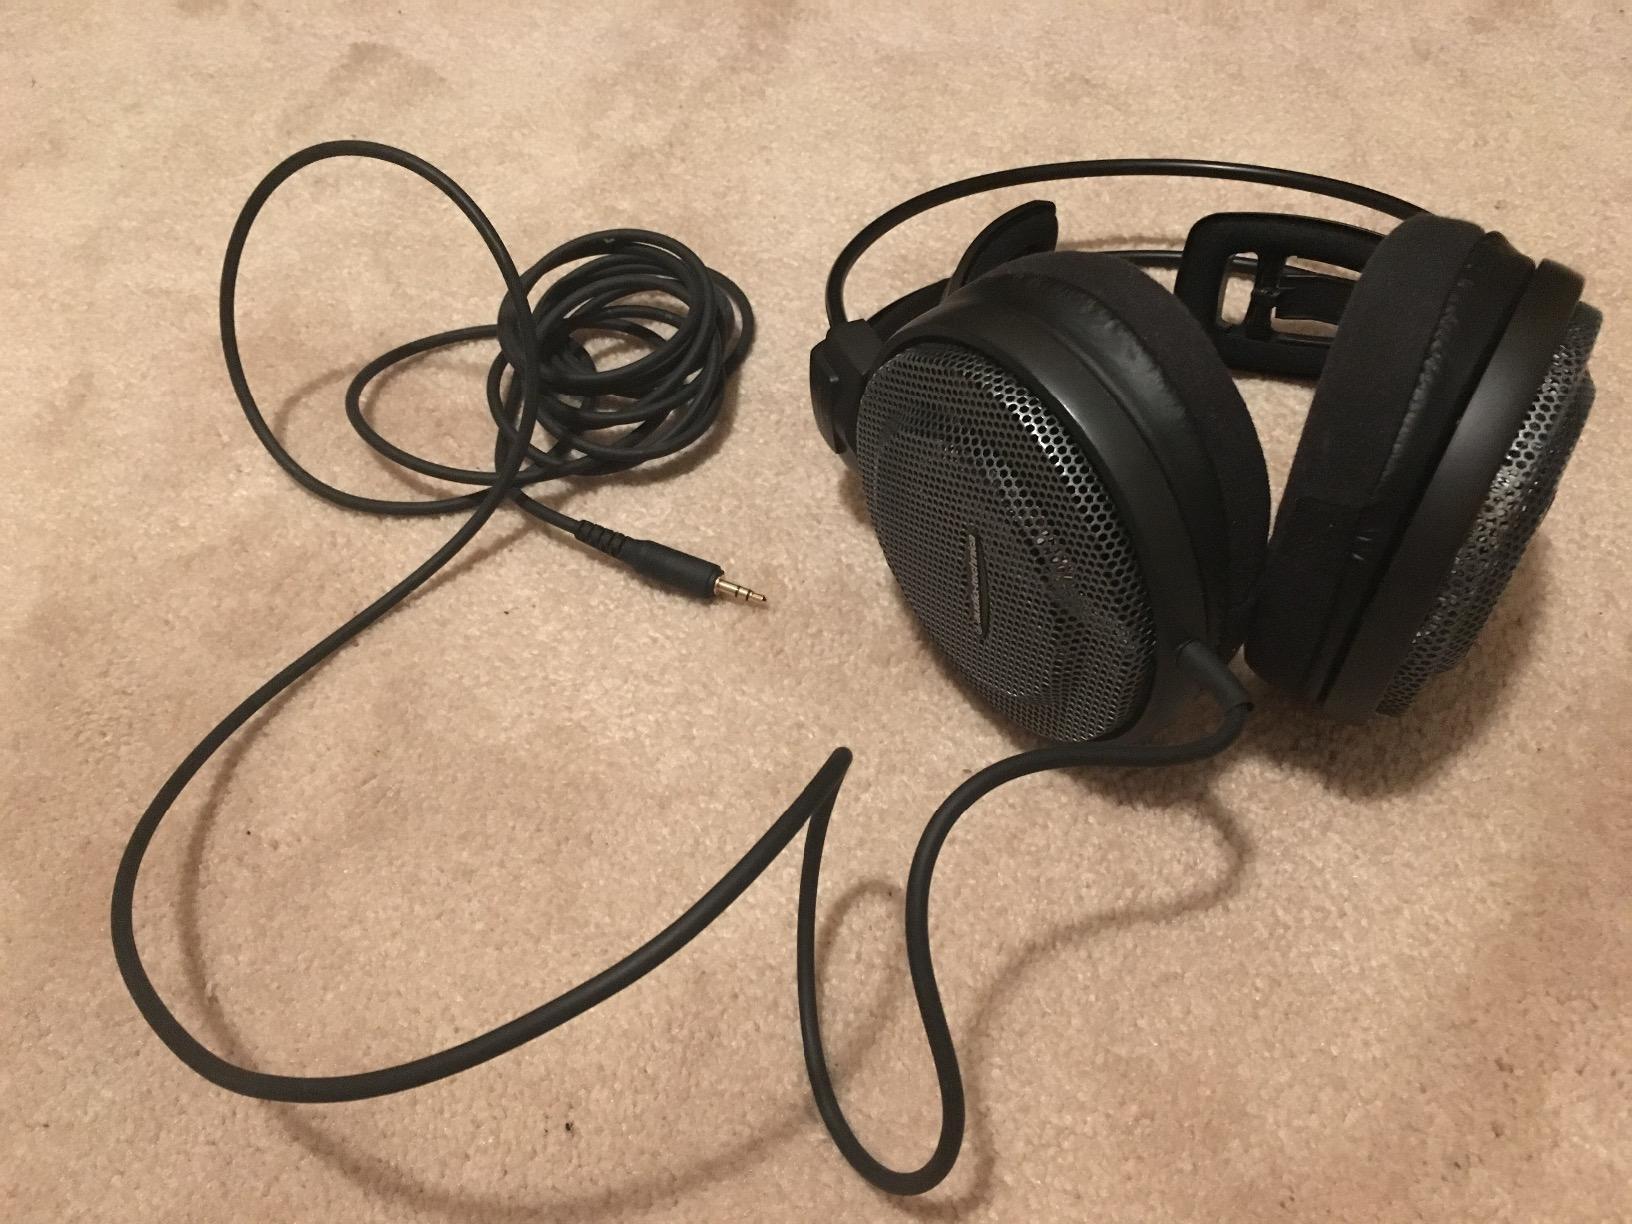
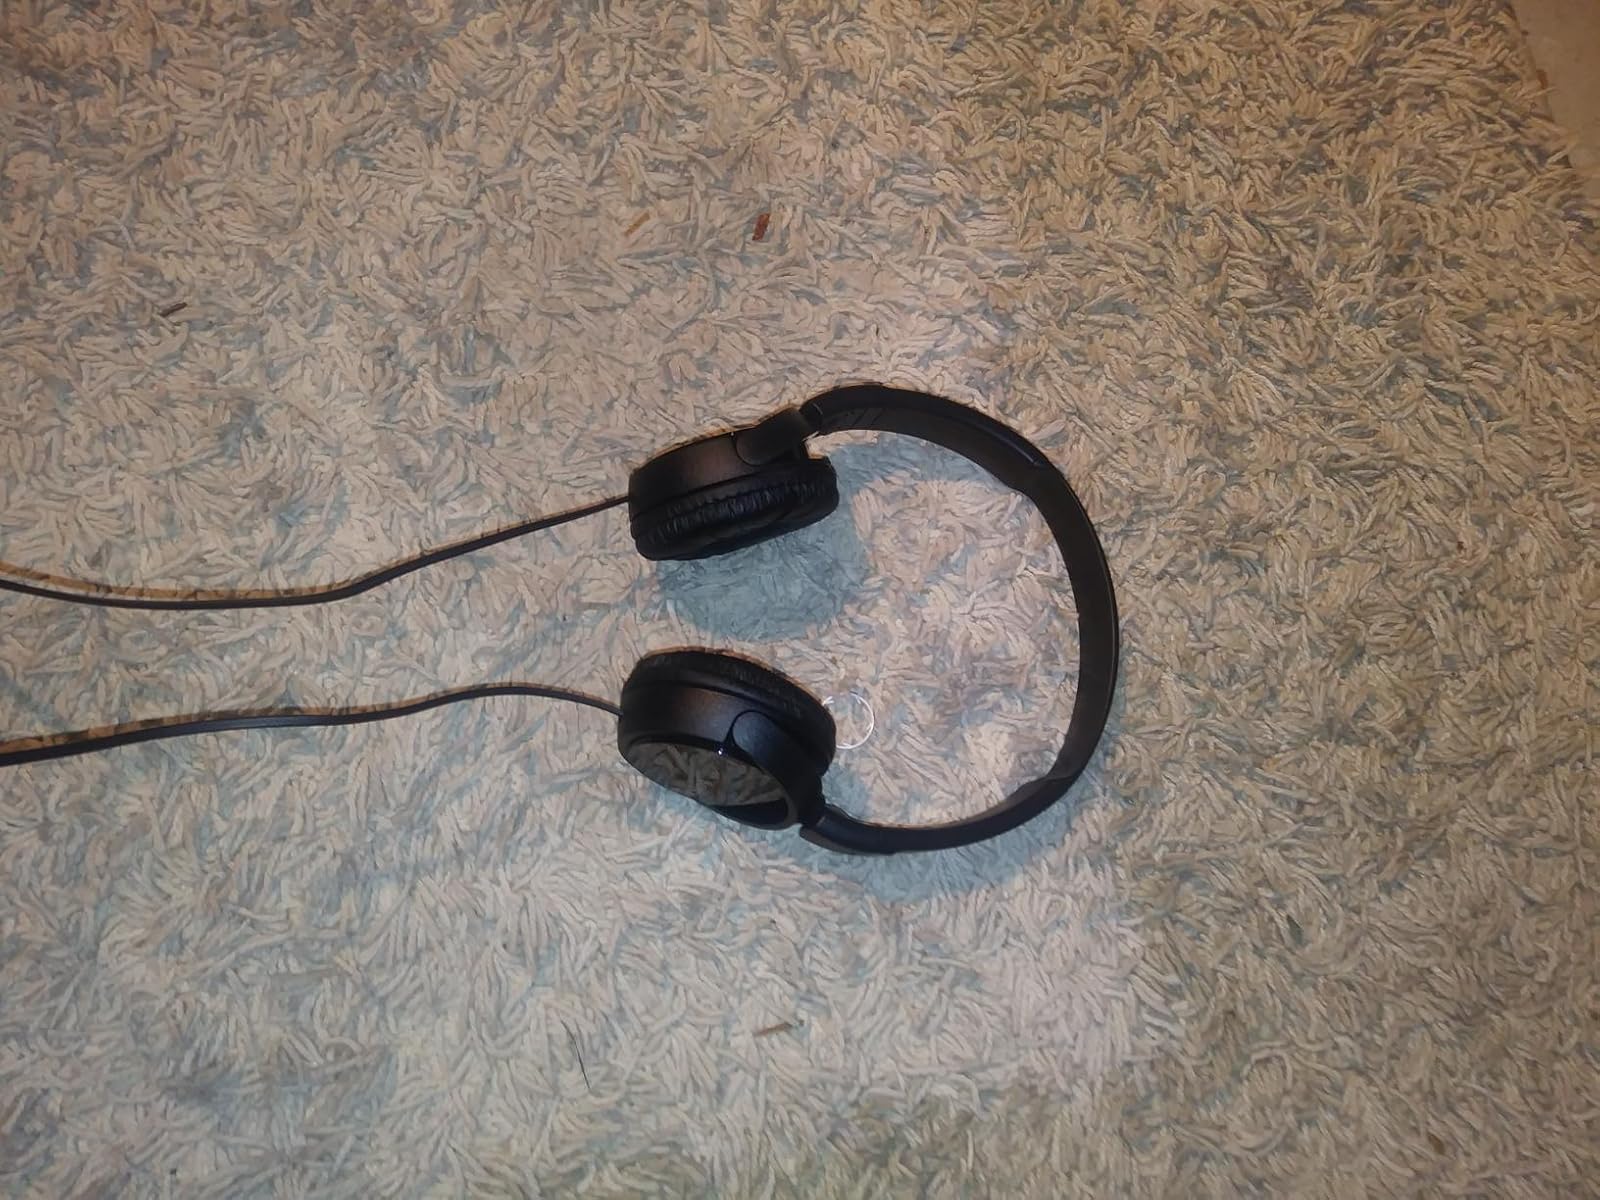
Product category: headphones
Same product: no